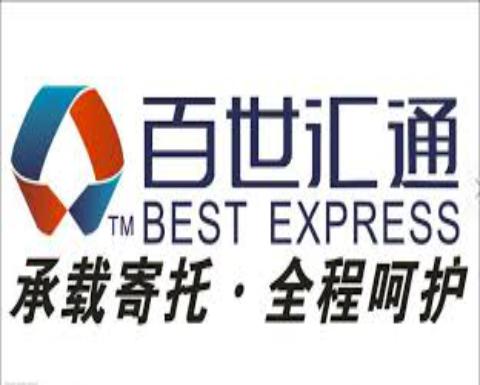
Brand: BEST EXPRESS-3
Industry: Others